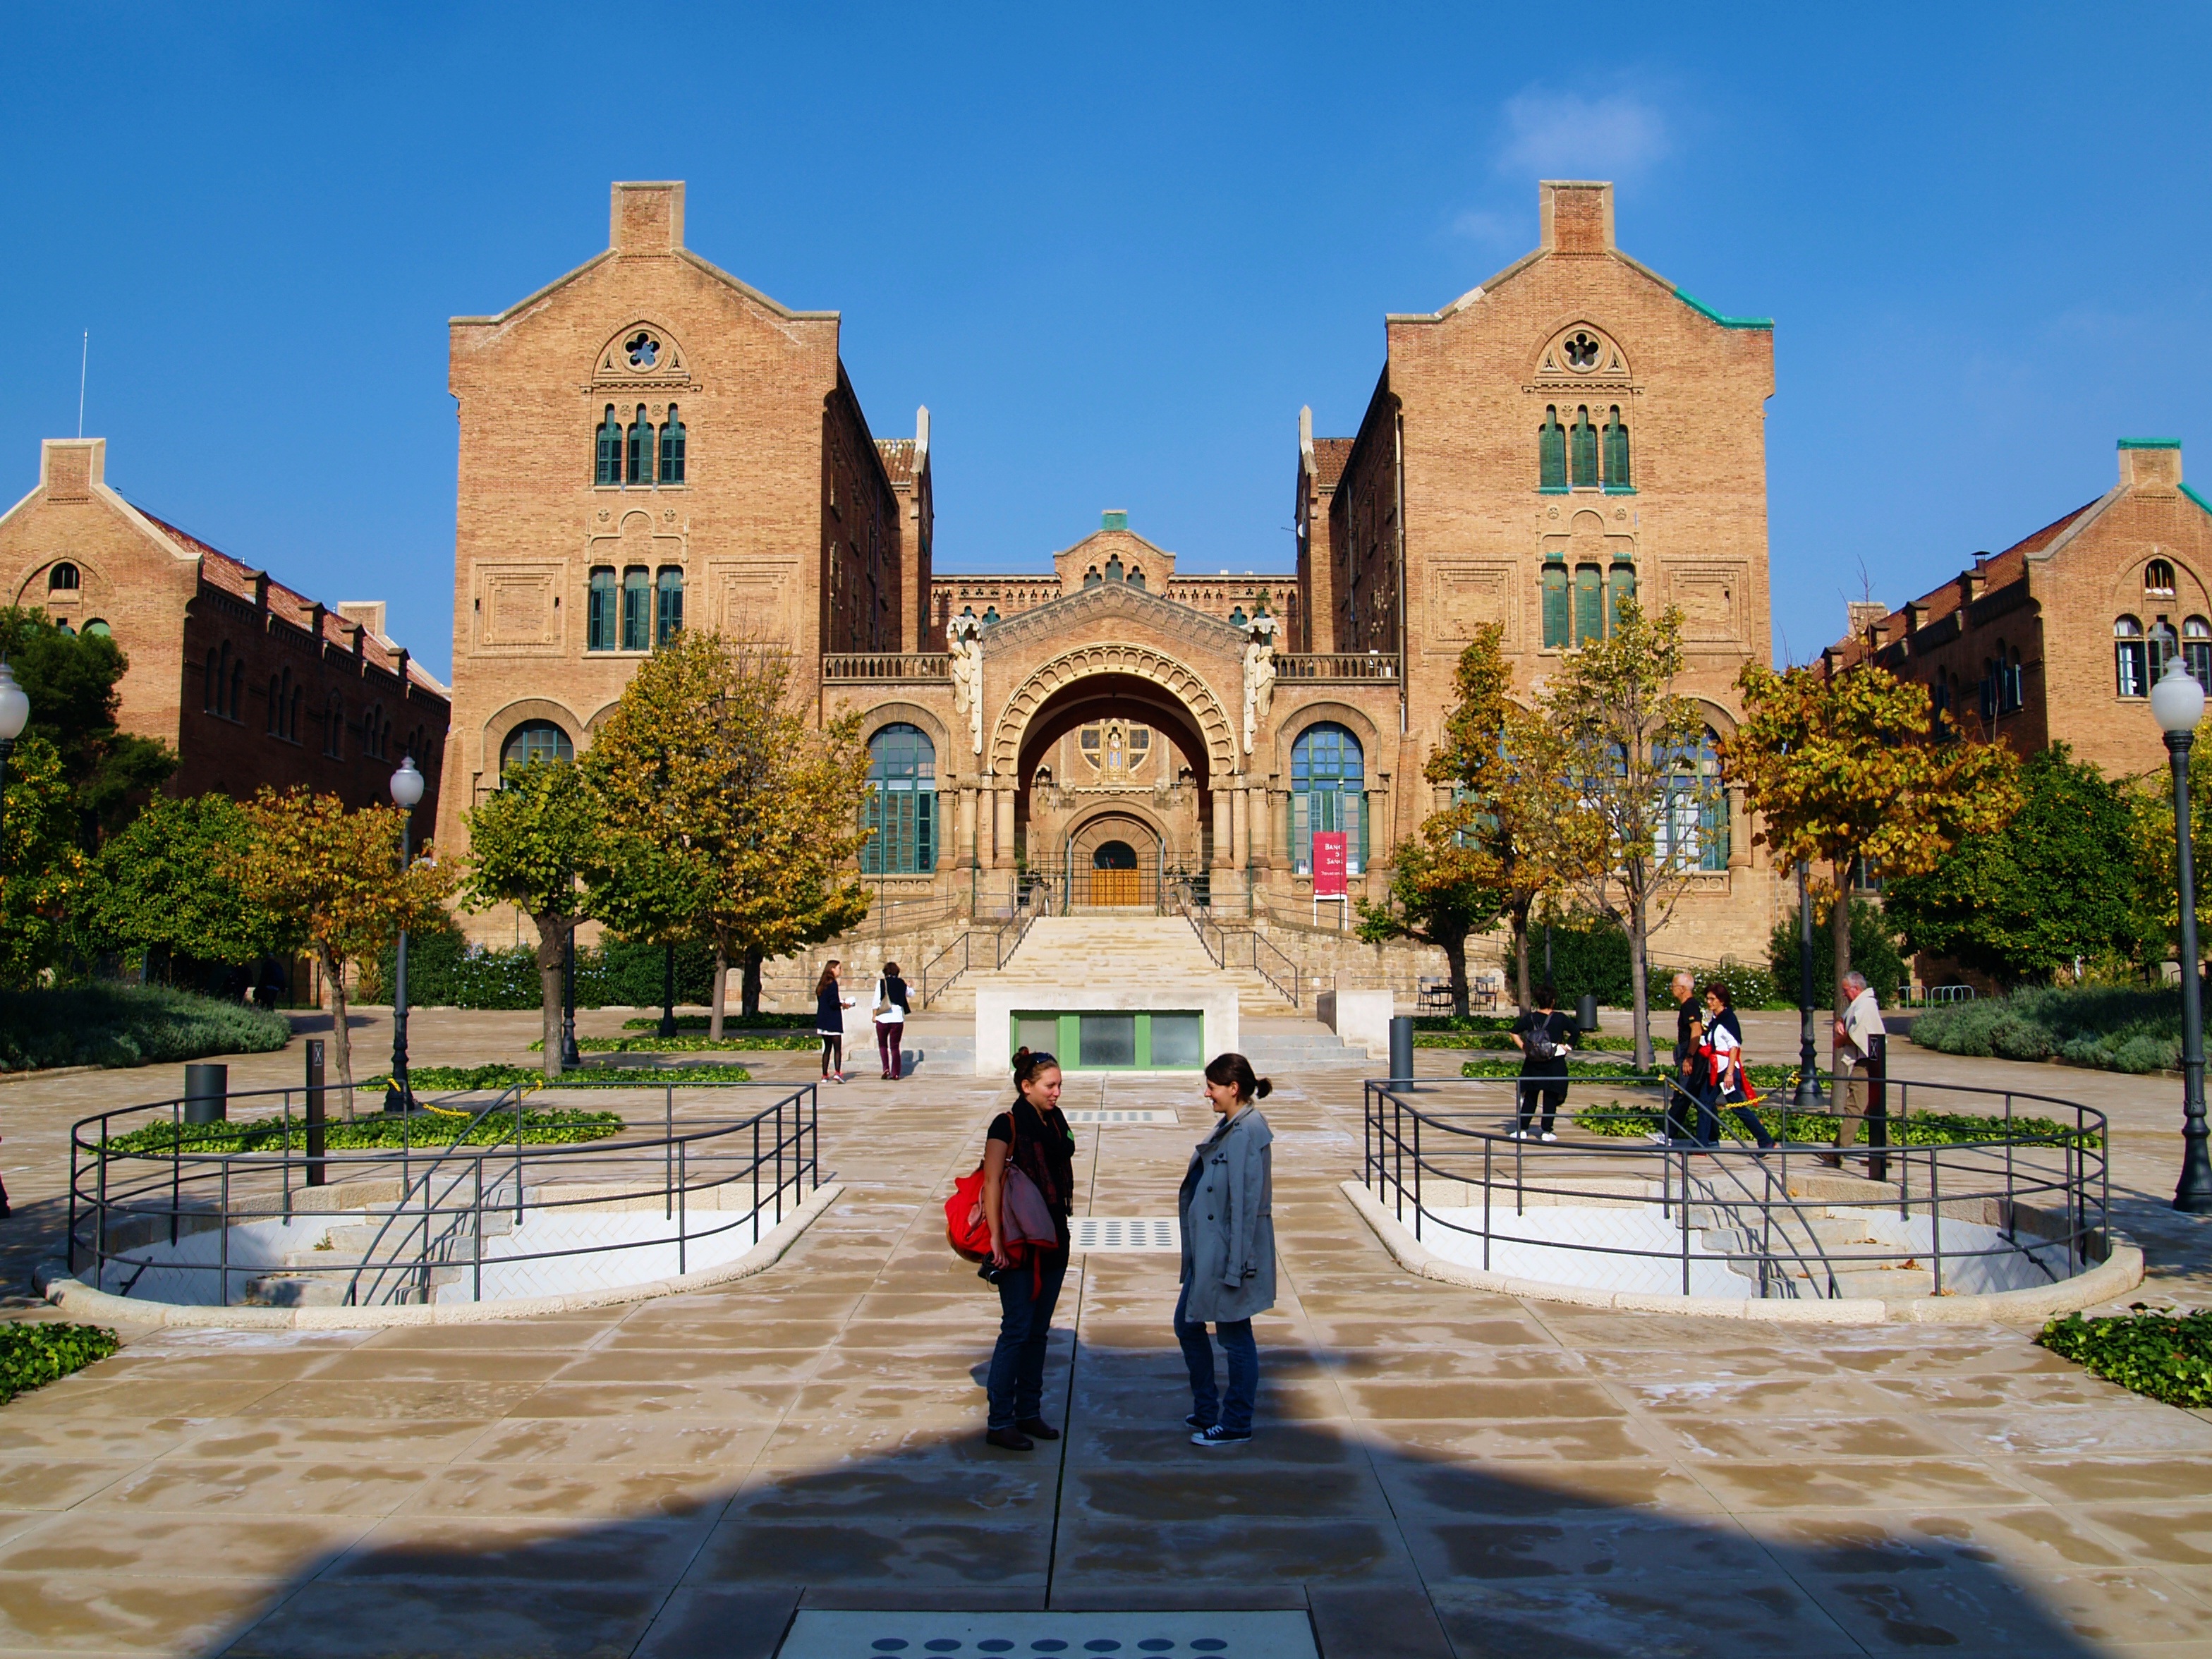
architecture, people, town, building, palace, city, vacation, tourist, europe, museum, plaza, landmark, tourism, barcelona, place of worship, spain, design, catalunya, catalonia, hospital, town square, european, spanish, estate, touristic, modernism, catalan, muntaner